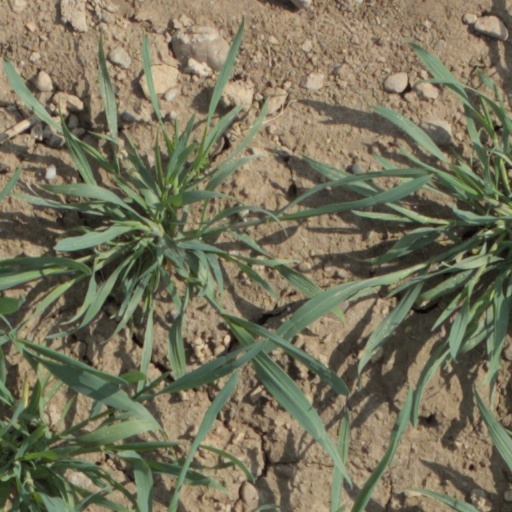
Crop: wheat